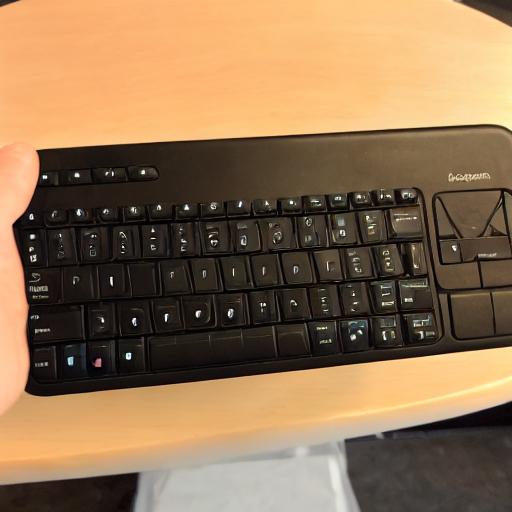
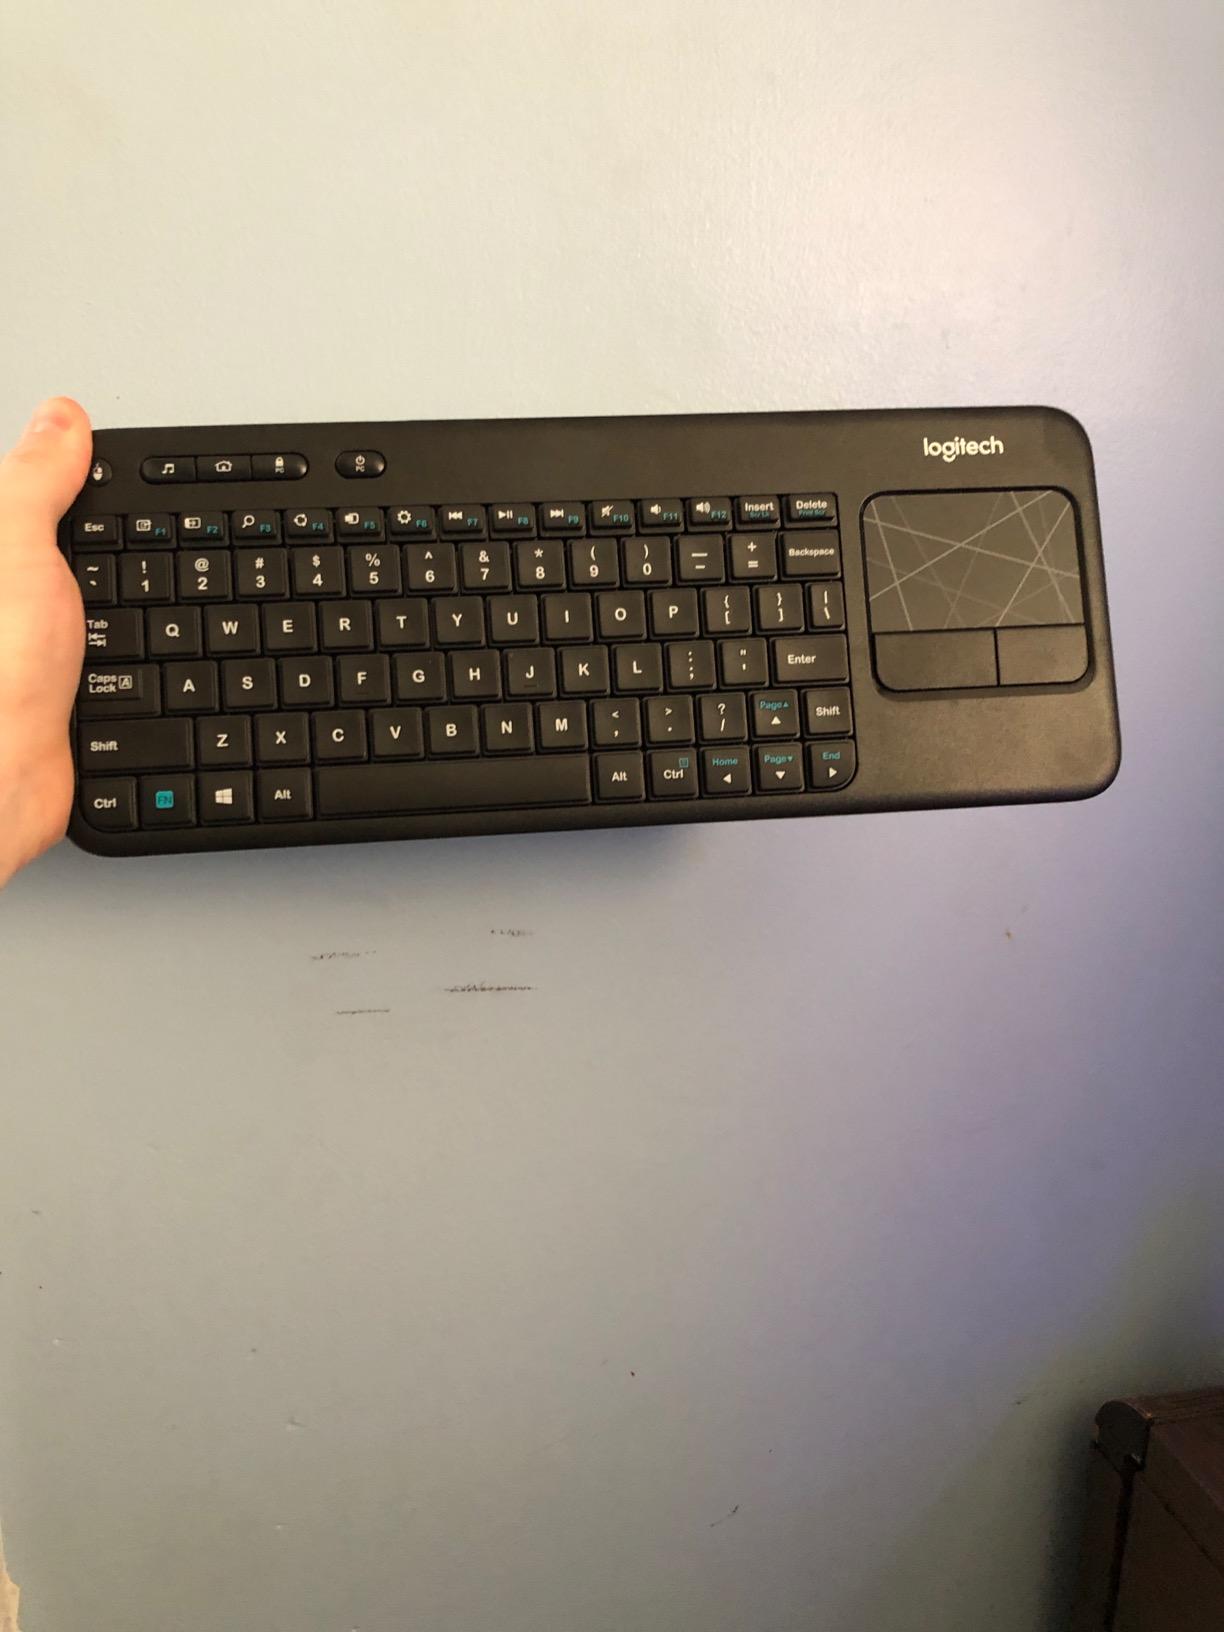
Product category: keyboard
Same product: no